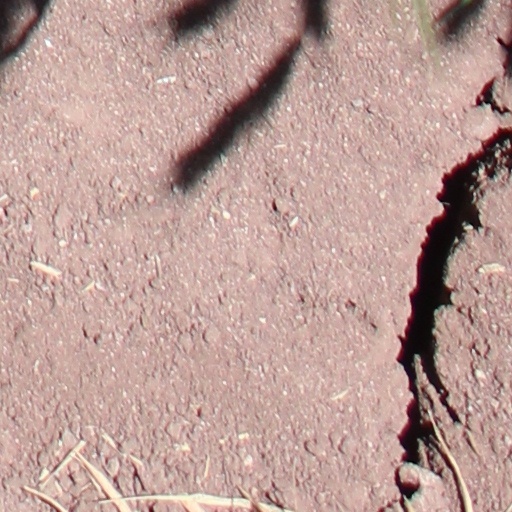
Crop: wheat